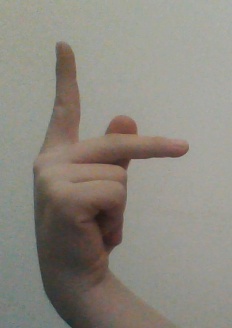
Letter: dha